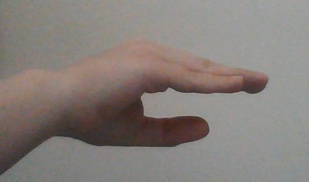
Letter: jeem